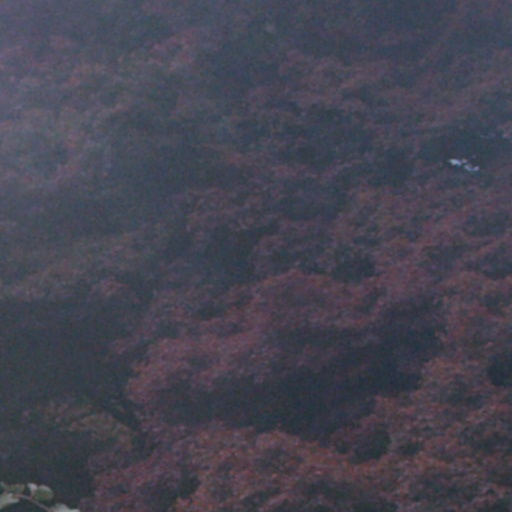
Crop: cassava